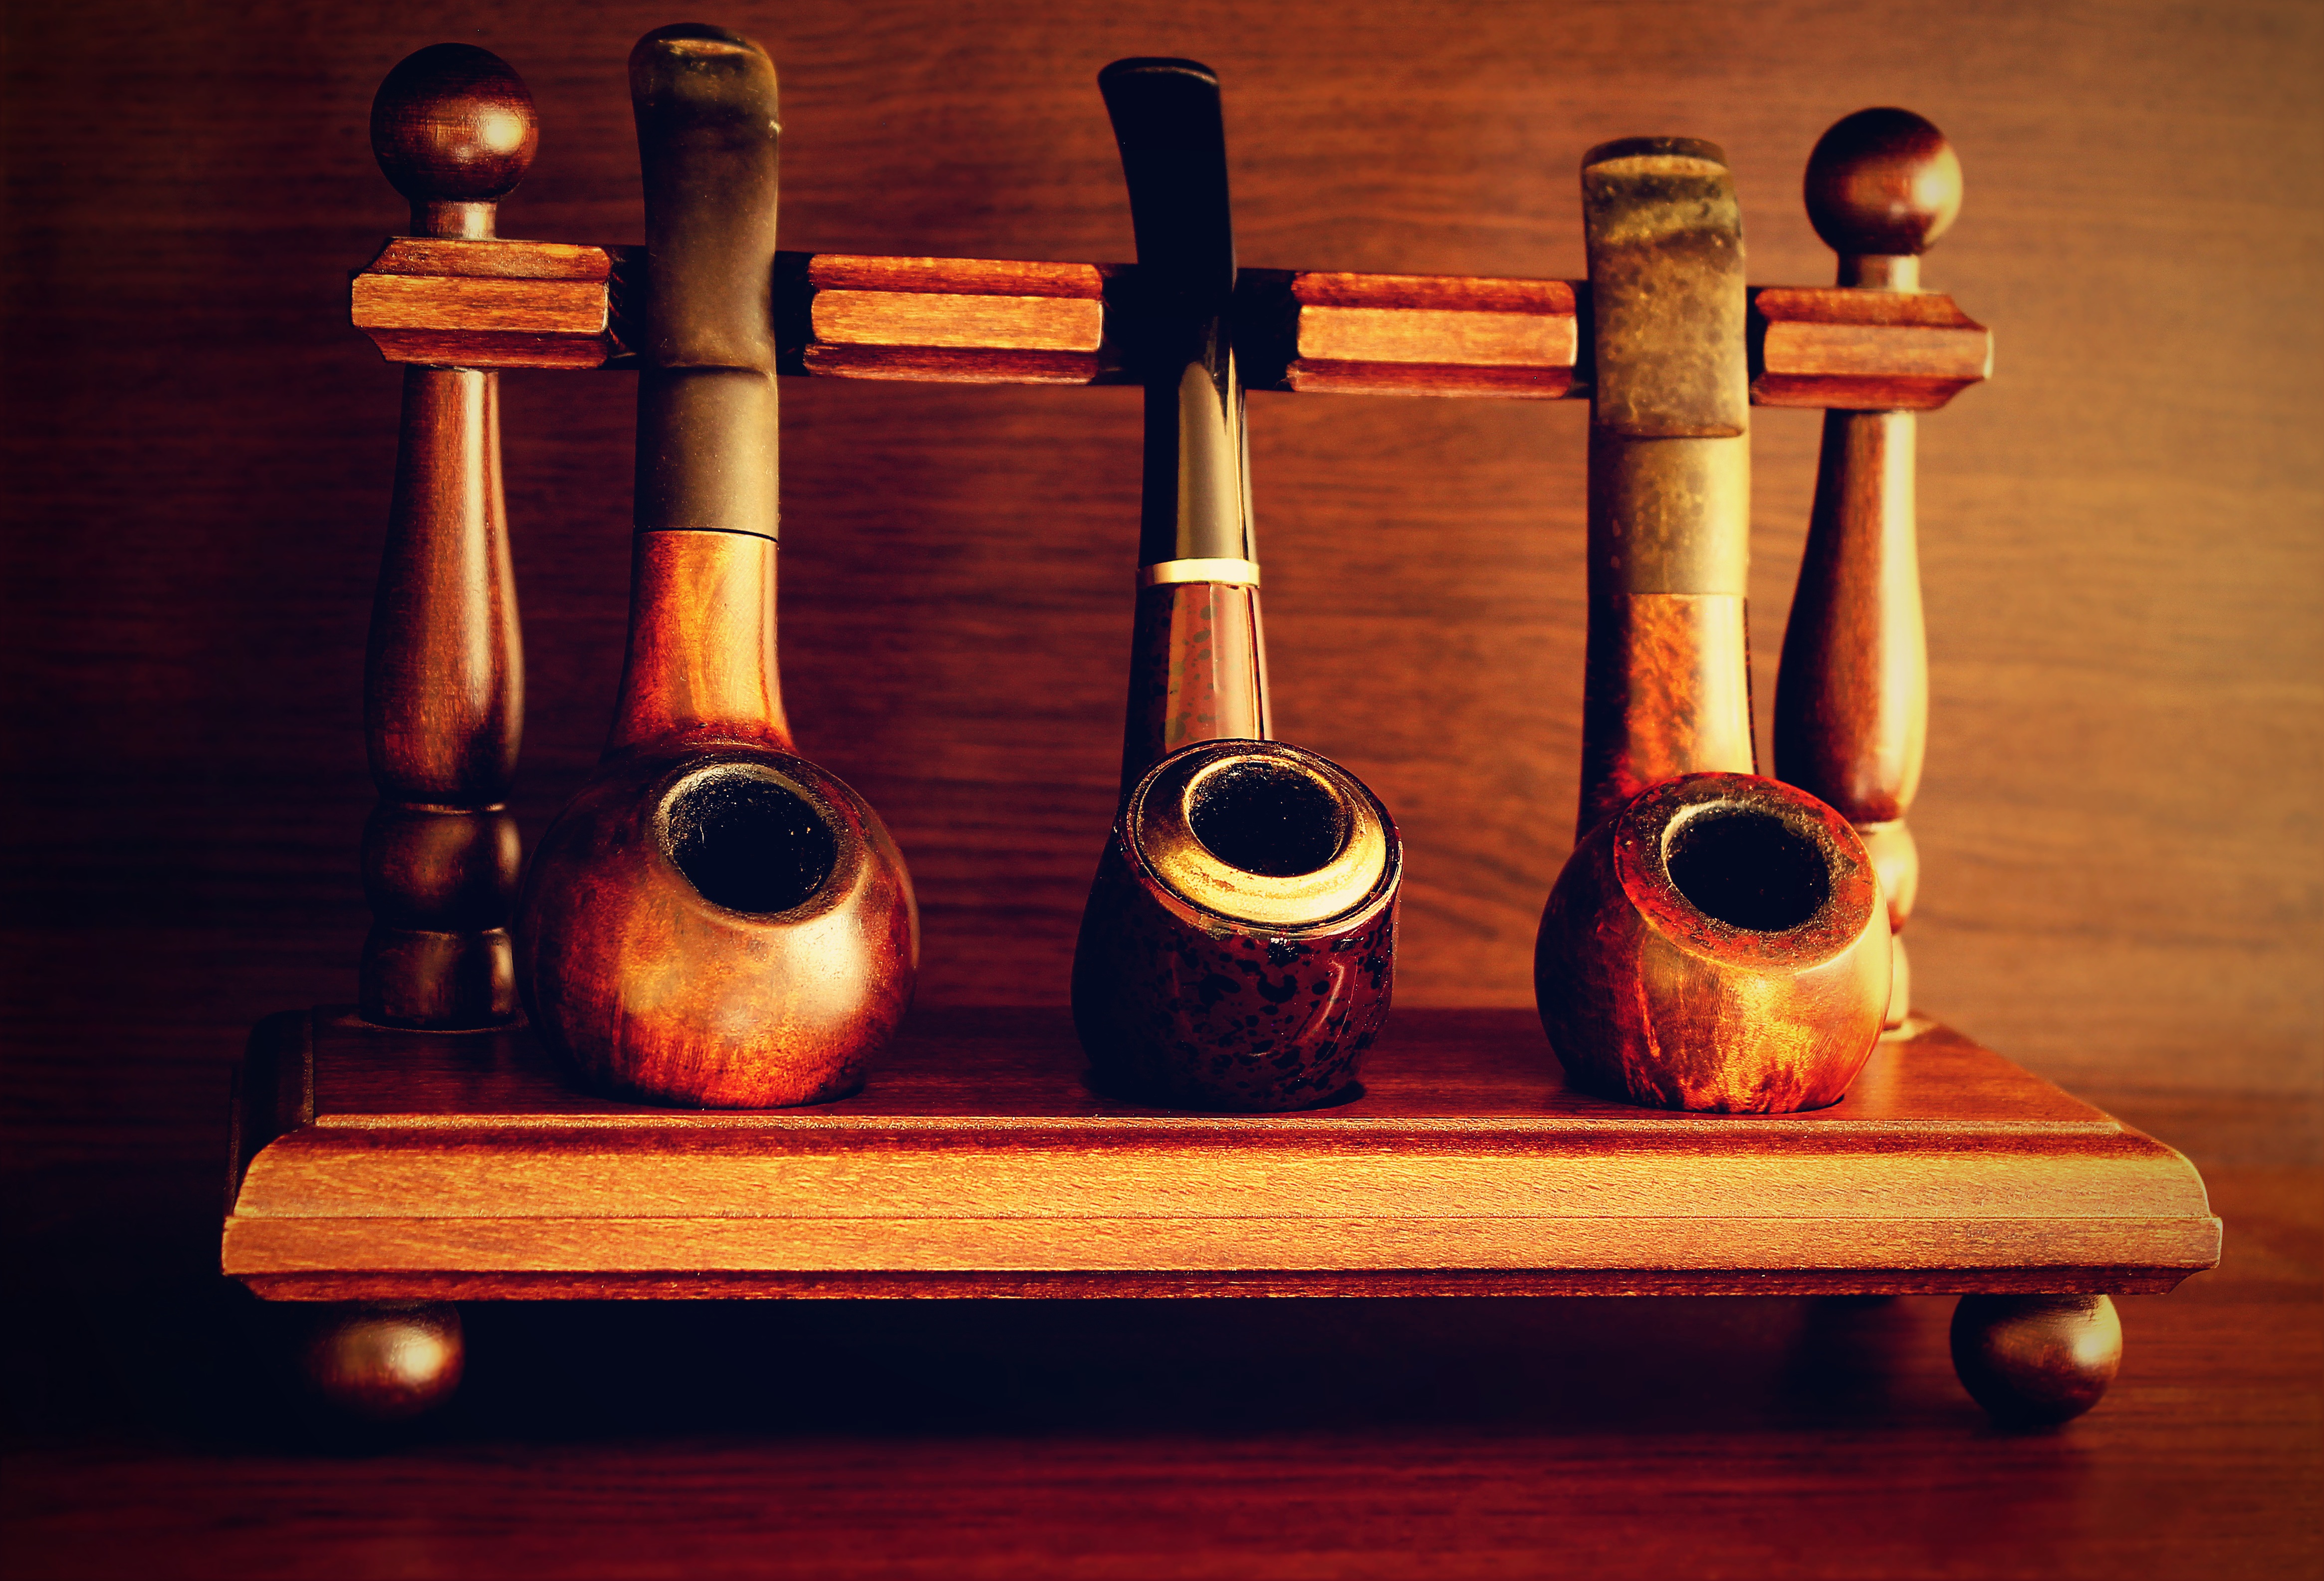
wood, white, vintage, antique, retro, smoke, smoking, consumption, brown, compass, object, black, map, old man, musical instrument, background, pipes, single, wooden, toxic, detailed, addiction, rare, tobacco, man made object, intoxicating, string instrument, plucked string instruments, klasik